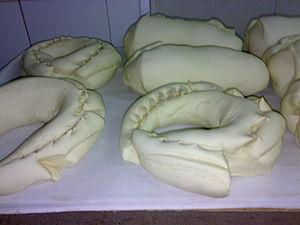
Coccoi a pitzus avant la cuisson.
Le coccoi a pitzus est un pain traditionnel de farine de blé dur fabriqué en Sardaigne.